Kanegasaki, Iwate

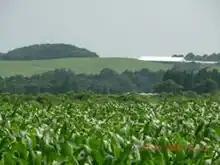
Dairy farm in western part of Kanegasaki

Kanegasaki is located in the Tōhoku region of northern Japan at the confluence of the Kitakami and Isawa rivers and is bordered to the north by Kitakami-shi, to the east and south by Ōshū-shi. In the mountains to the west, there is a large reservoir known as Sengaishi that is dammed and used for irrigating the rice paddies in the plain below.